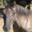
Label: horse